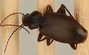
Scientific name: Calathus advena
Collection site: Niwot Ridge Mountain Research Station Site (NIWO), plot NIWO_007